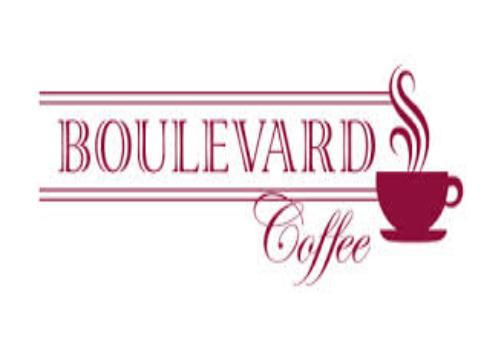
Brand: Boulevard
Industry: Necessities